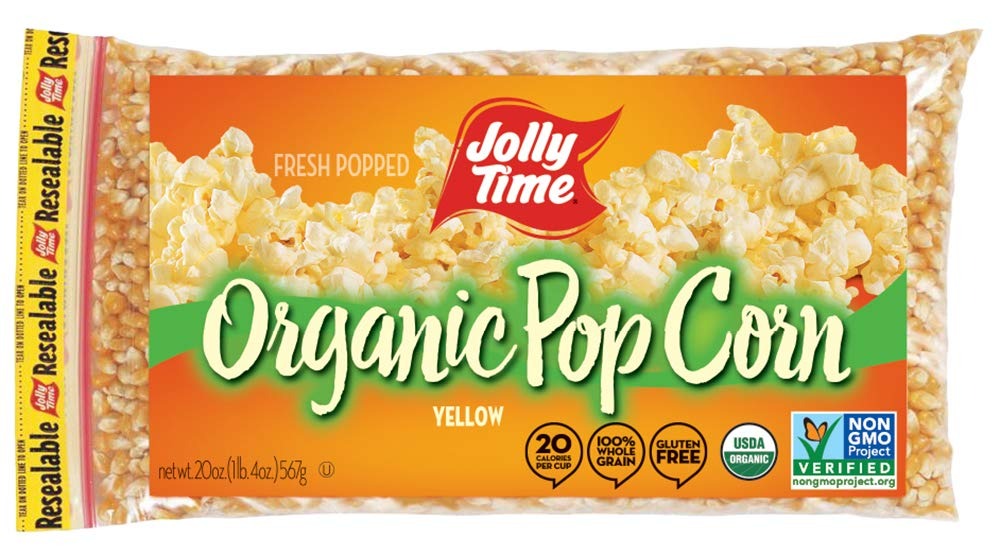
Item Name: Jolly Time Organic Popcorn Kernels, 20 oz
Bullet Point 1: Resealable polybag containing 20 ounces of organic yellow popcorn kernels.
Bullet Point 2: Jolly Time only uses the best ingredients. Non-GMO kernels, 100% whole grain, and no artificial preservatives or dyes.
Bullet Point 3: Jolly Time Organic Yellow Popcorn kernels is a healthy option for anyone looking for limited ingredients and a quick and delicious snack.
Bullet Point 4: Gluten-free and packed with flavor. The whole family will love not only the smell of Jolly Time Organic Popcorn popping, but they will enjoy the flavor too!
Bullet Point 5: Ready in minutes and ready to enjoy on any game day or family movie night.
Bullet Point 6: Case of 12 resealable poly bags; Each bag contains 20 ounces of kernels
Bullet Point 7: 100% USDA certified organic yellow popcorn kernels, grown and packaged in the USA
Bullet Point 8: 100% whole grain; non-gmo popcorn; gluten free; high in fiber
Bullet Point 9: JOLLY TIME is America's first popcorn brand; a 4th generation family-owned business since 1914
Bullet Point 10: Jolly time is America's first branded popcorn, and a 4th generation family-owned business since 1914
Value: 240.0
Unit: Ounce

Price: 5.5